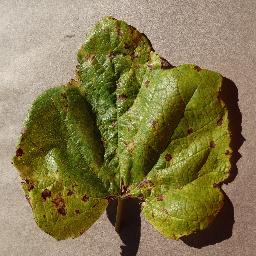
Label: Grape___Leaf_blight_(Isariopsis_Leaf_Spot)